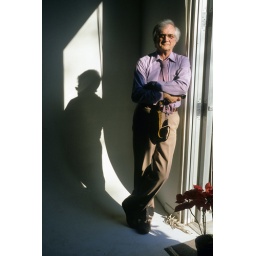
Gpa in doorway with red plant